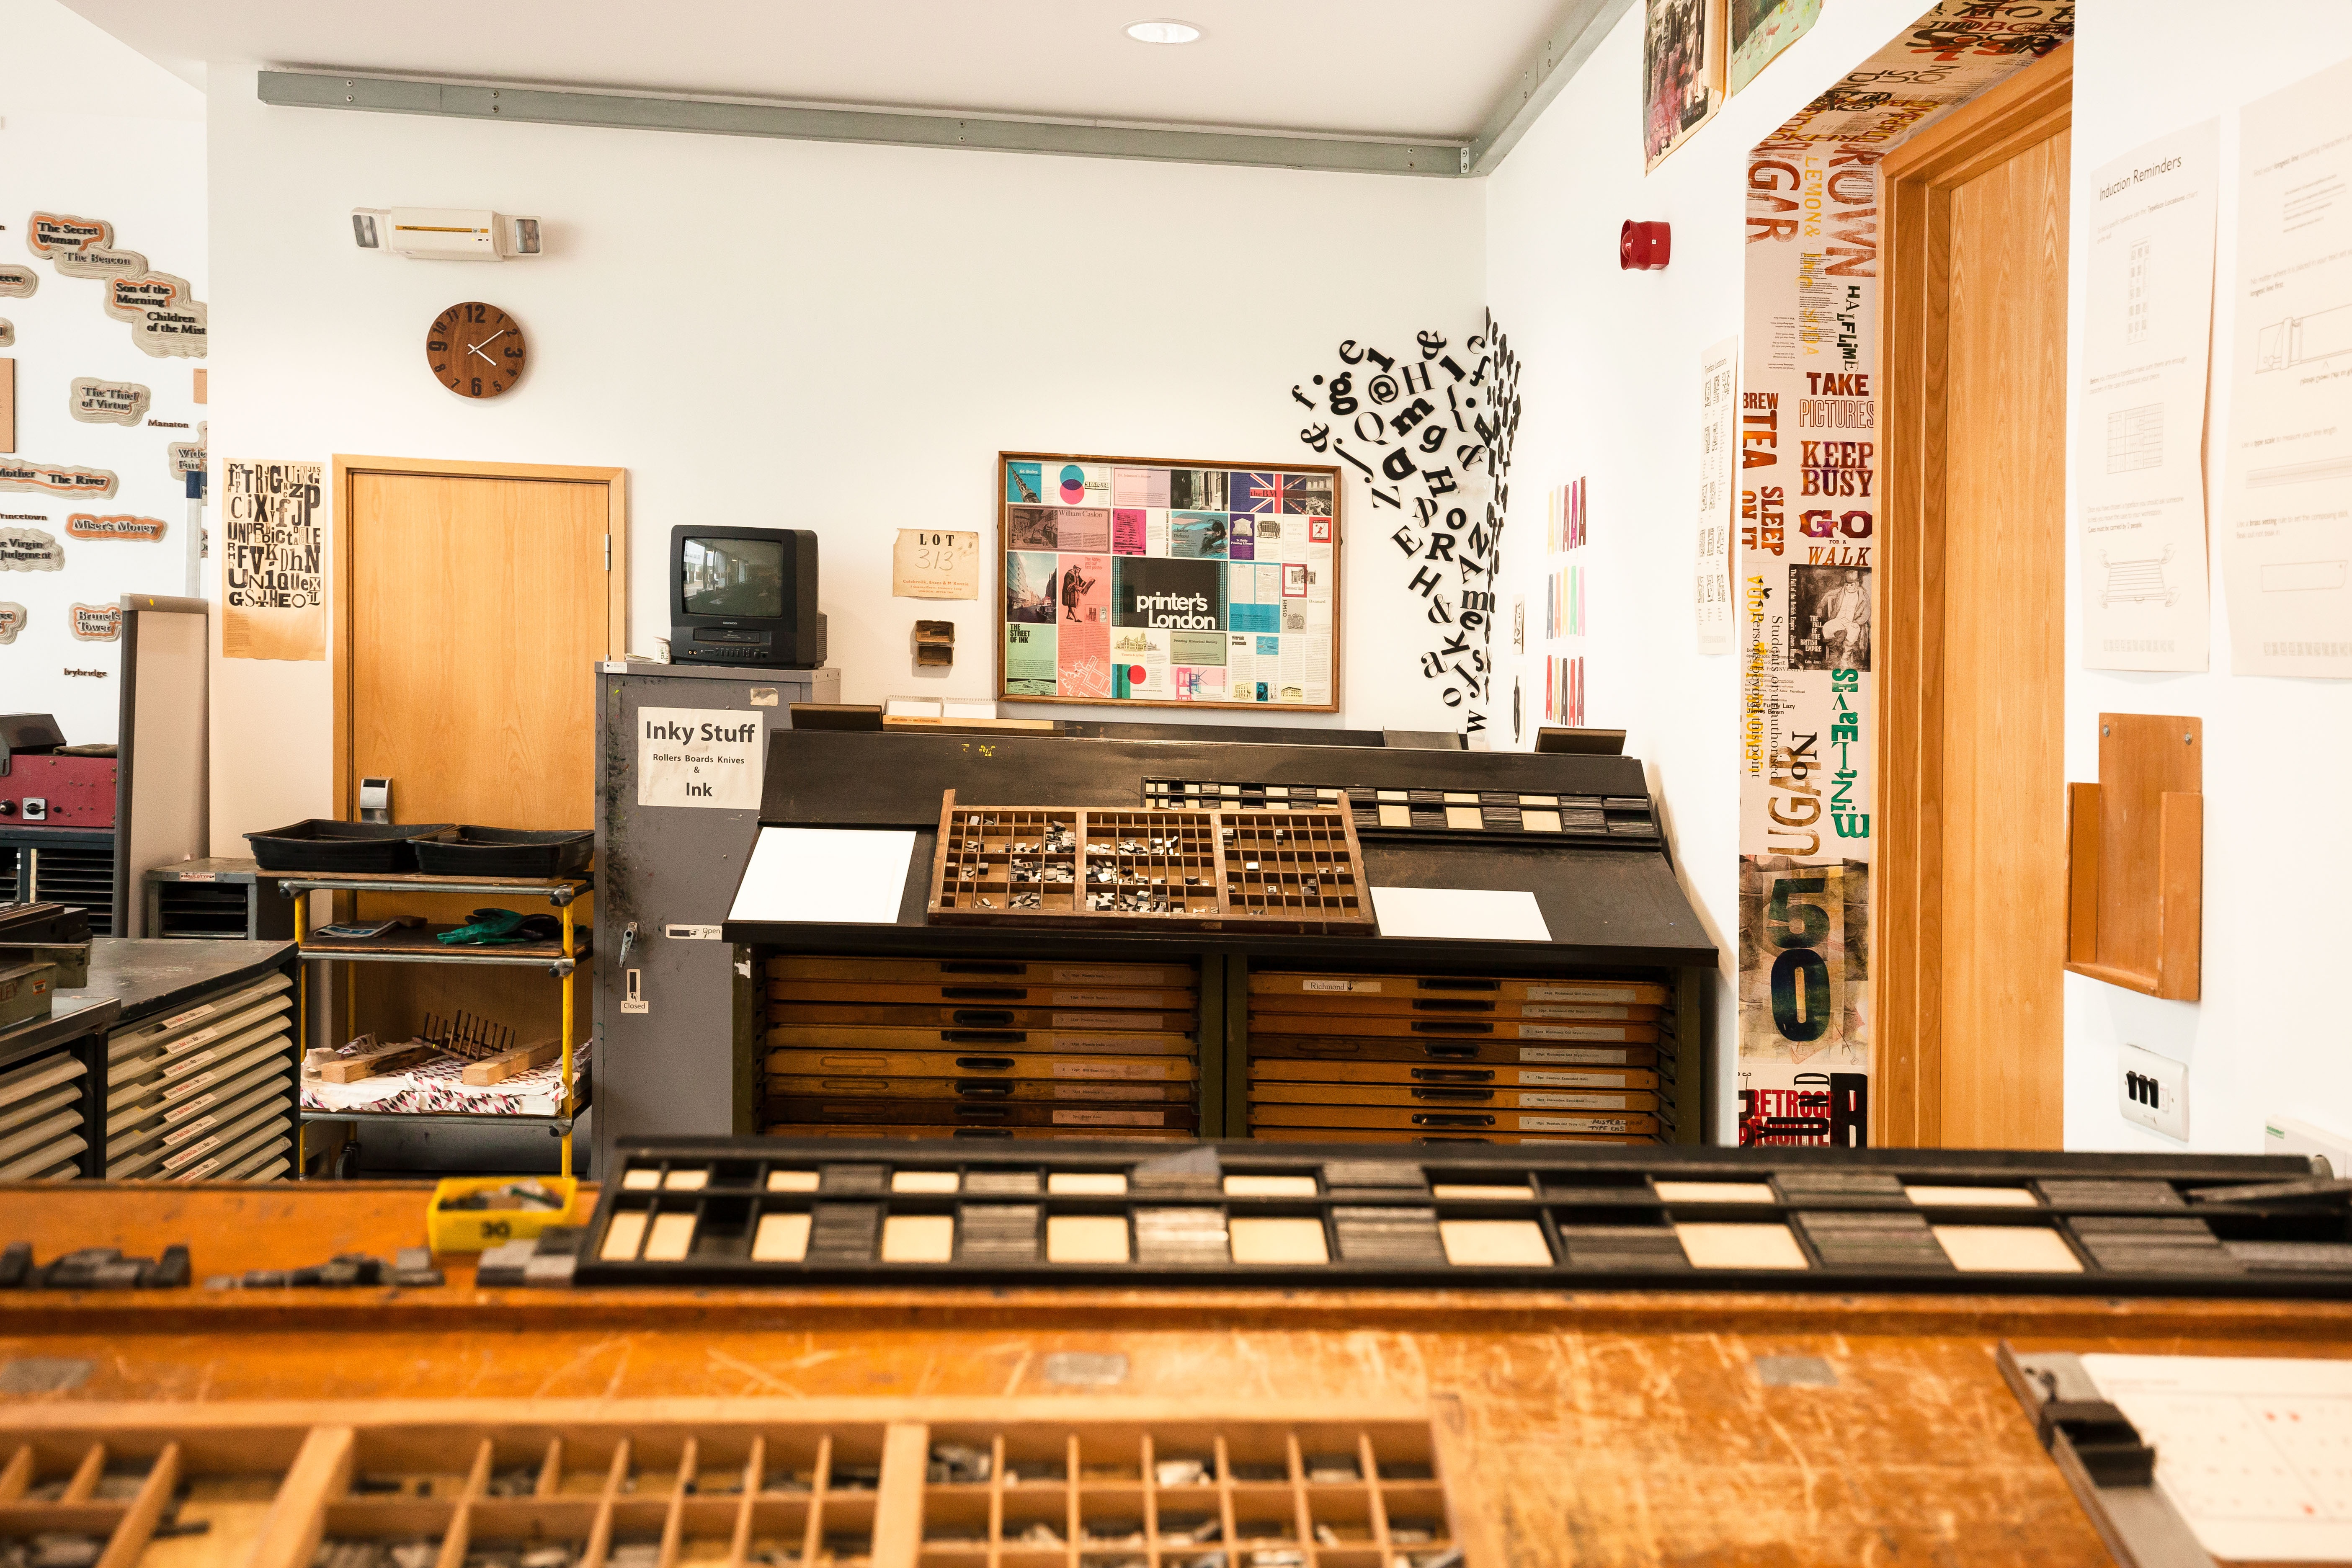
workshop, studio, interior design, font, letters, lead set, johannes gutenberg, book printing, typecases, printing system